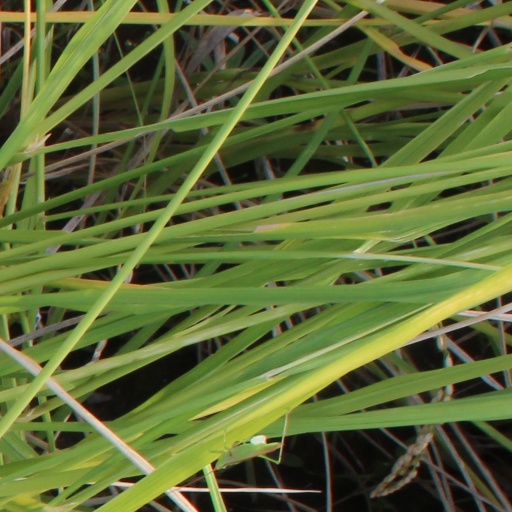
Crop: rice